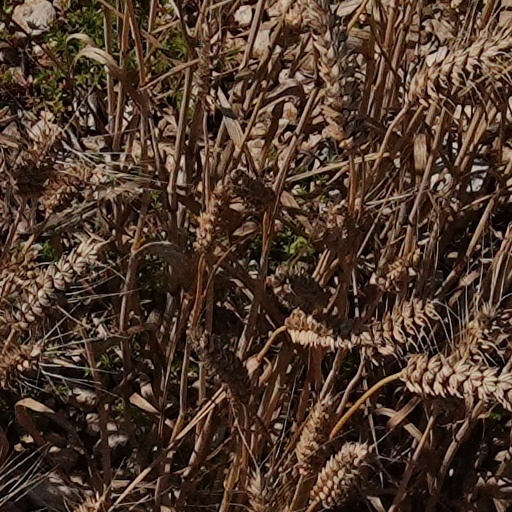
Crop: wheat